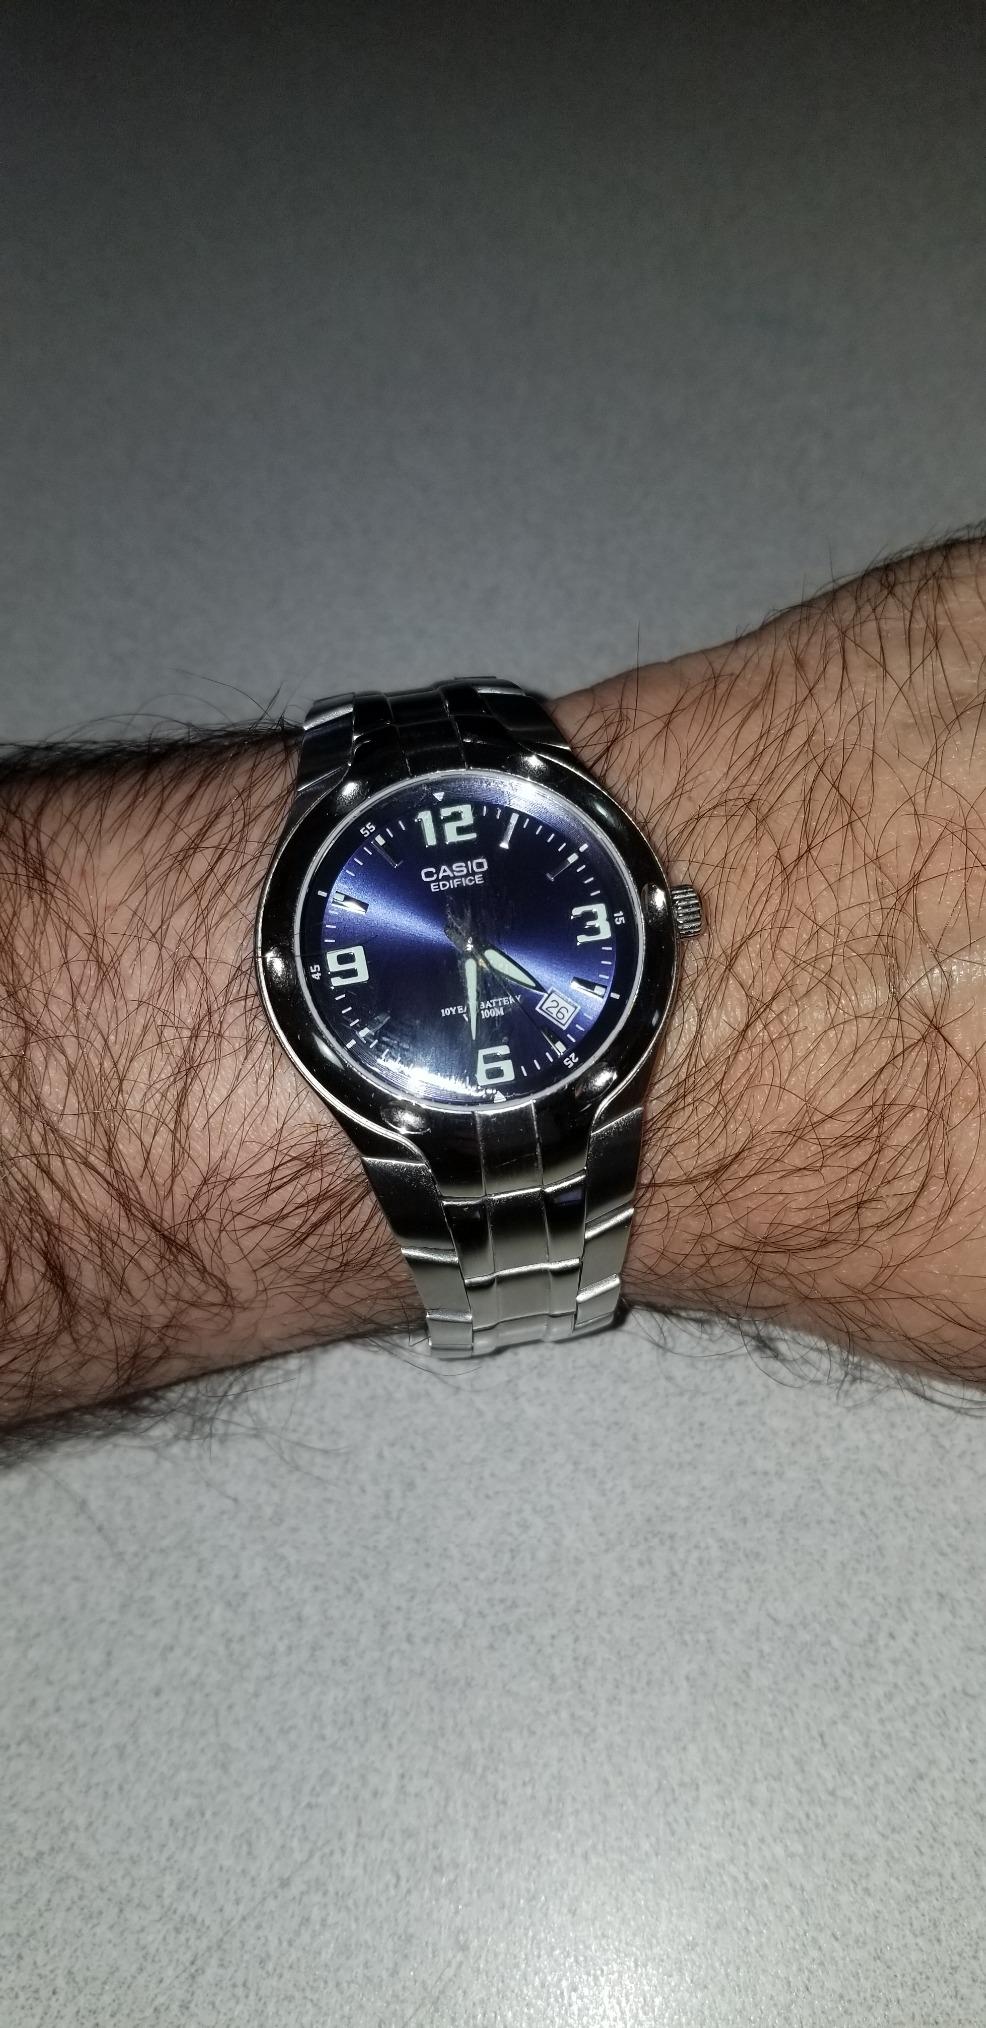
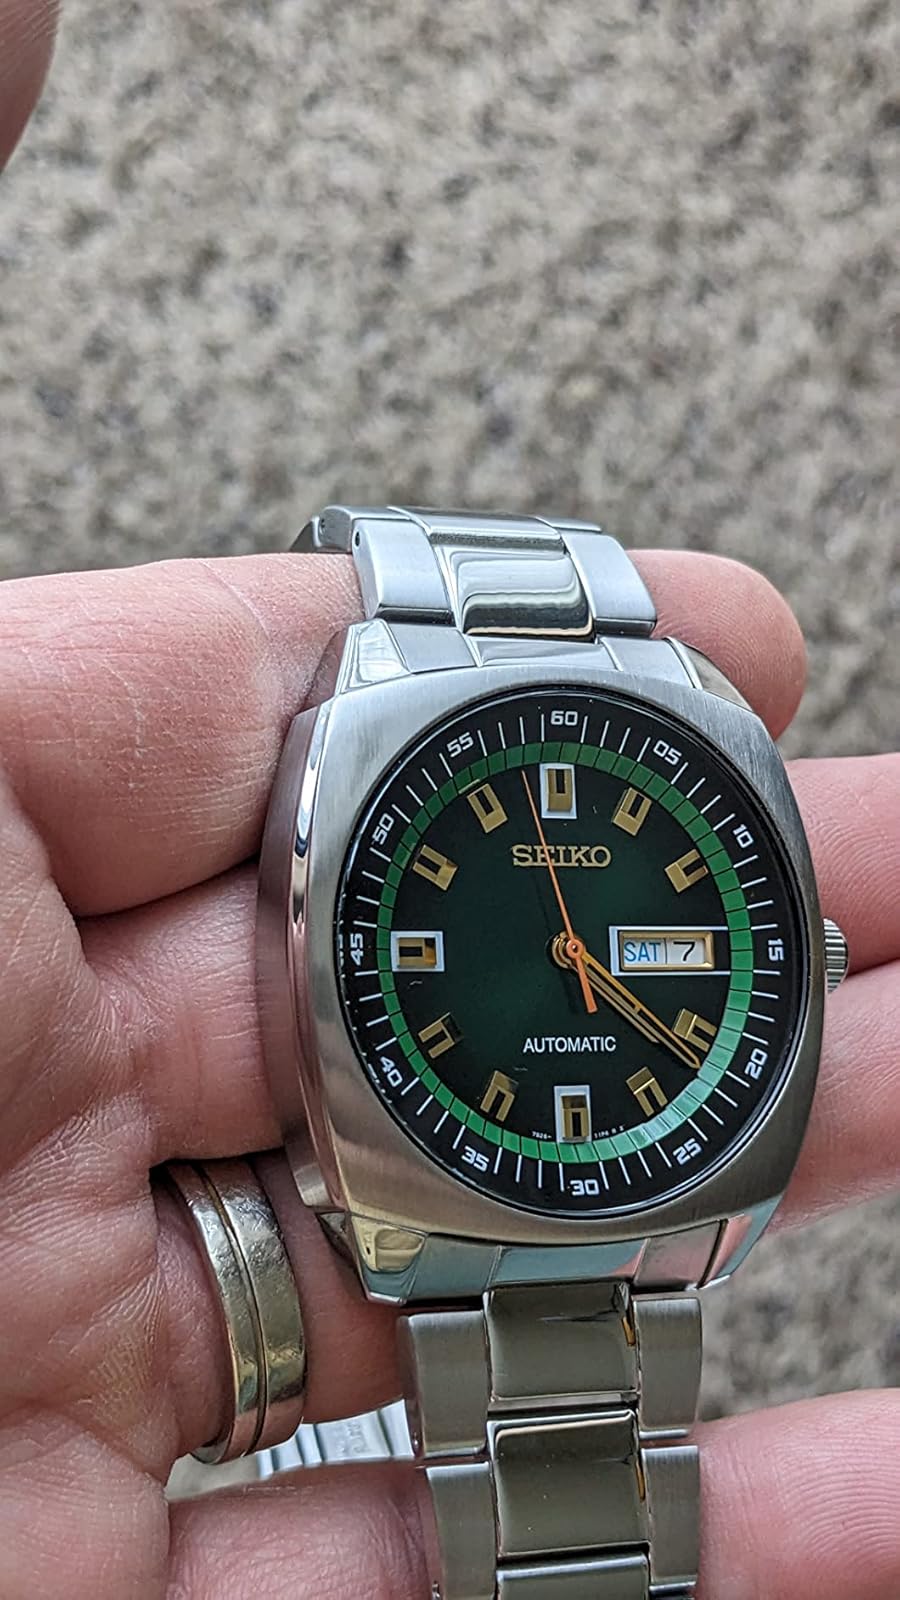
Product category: accessories_watch
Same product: no